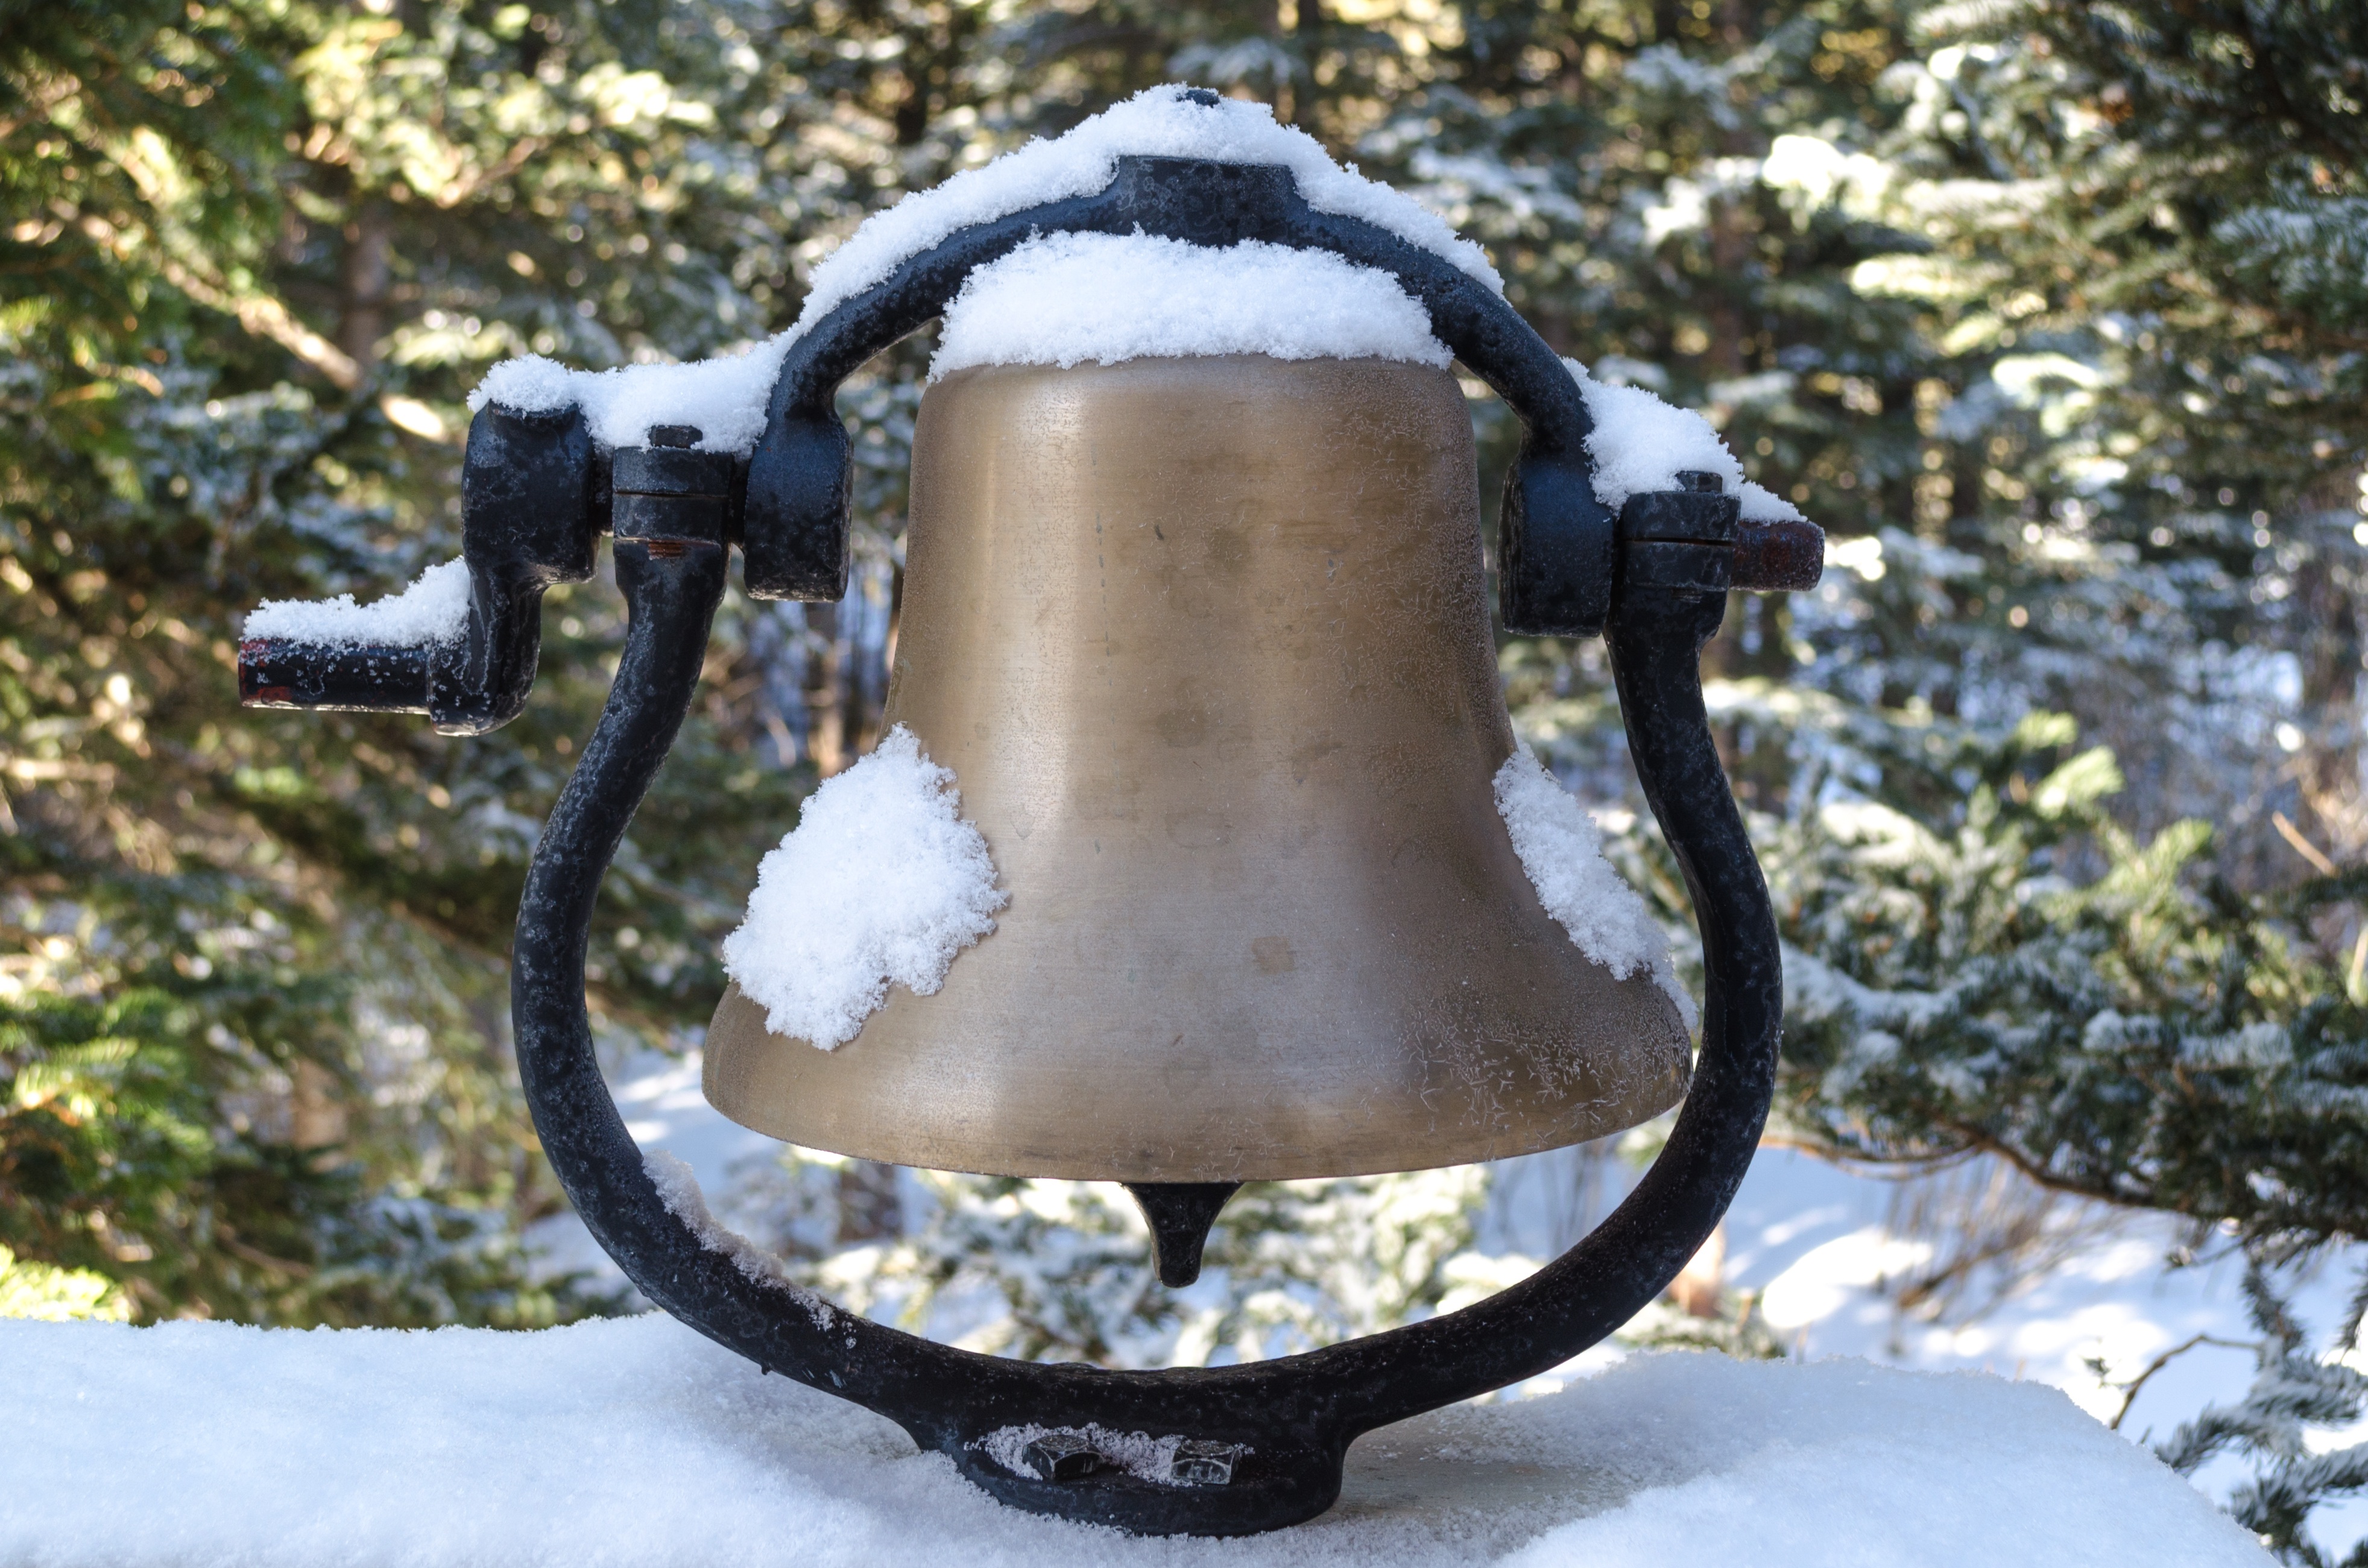
snow, winter, bell, weather, season, sculpture, footwear